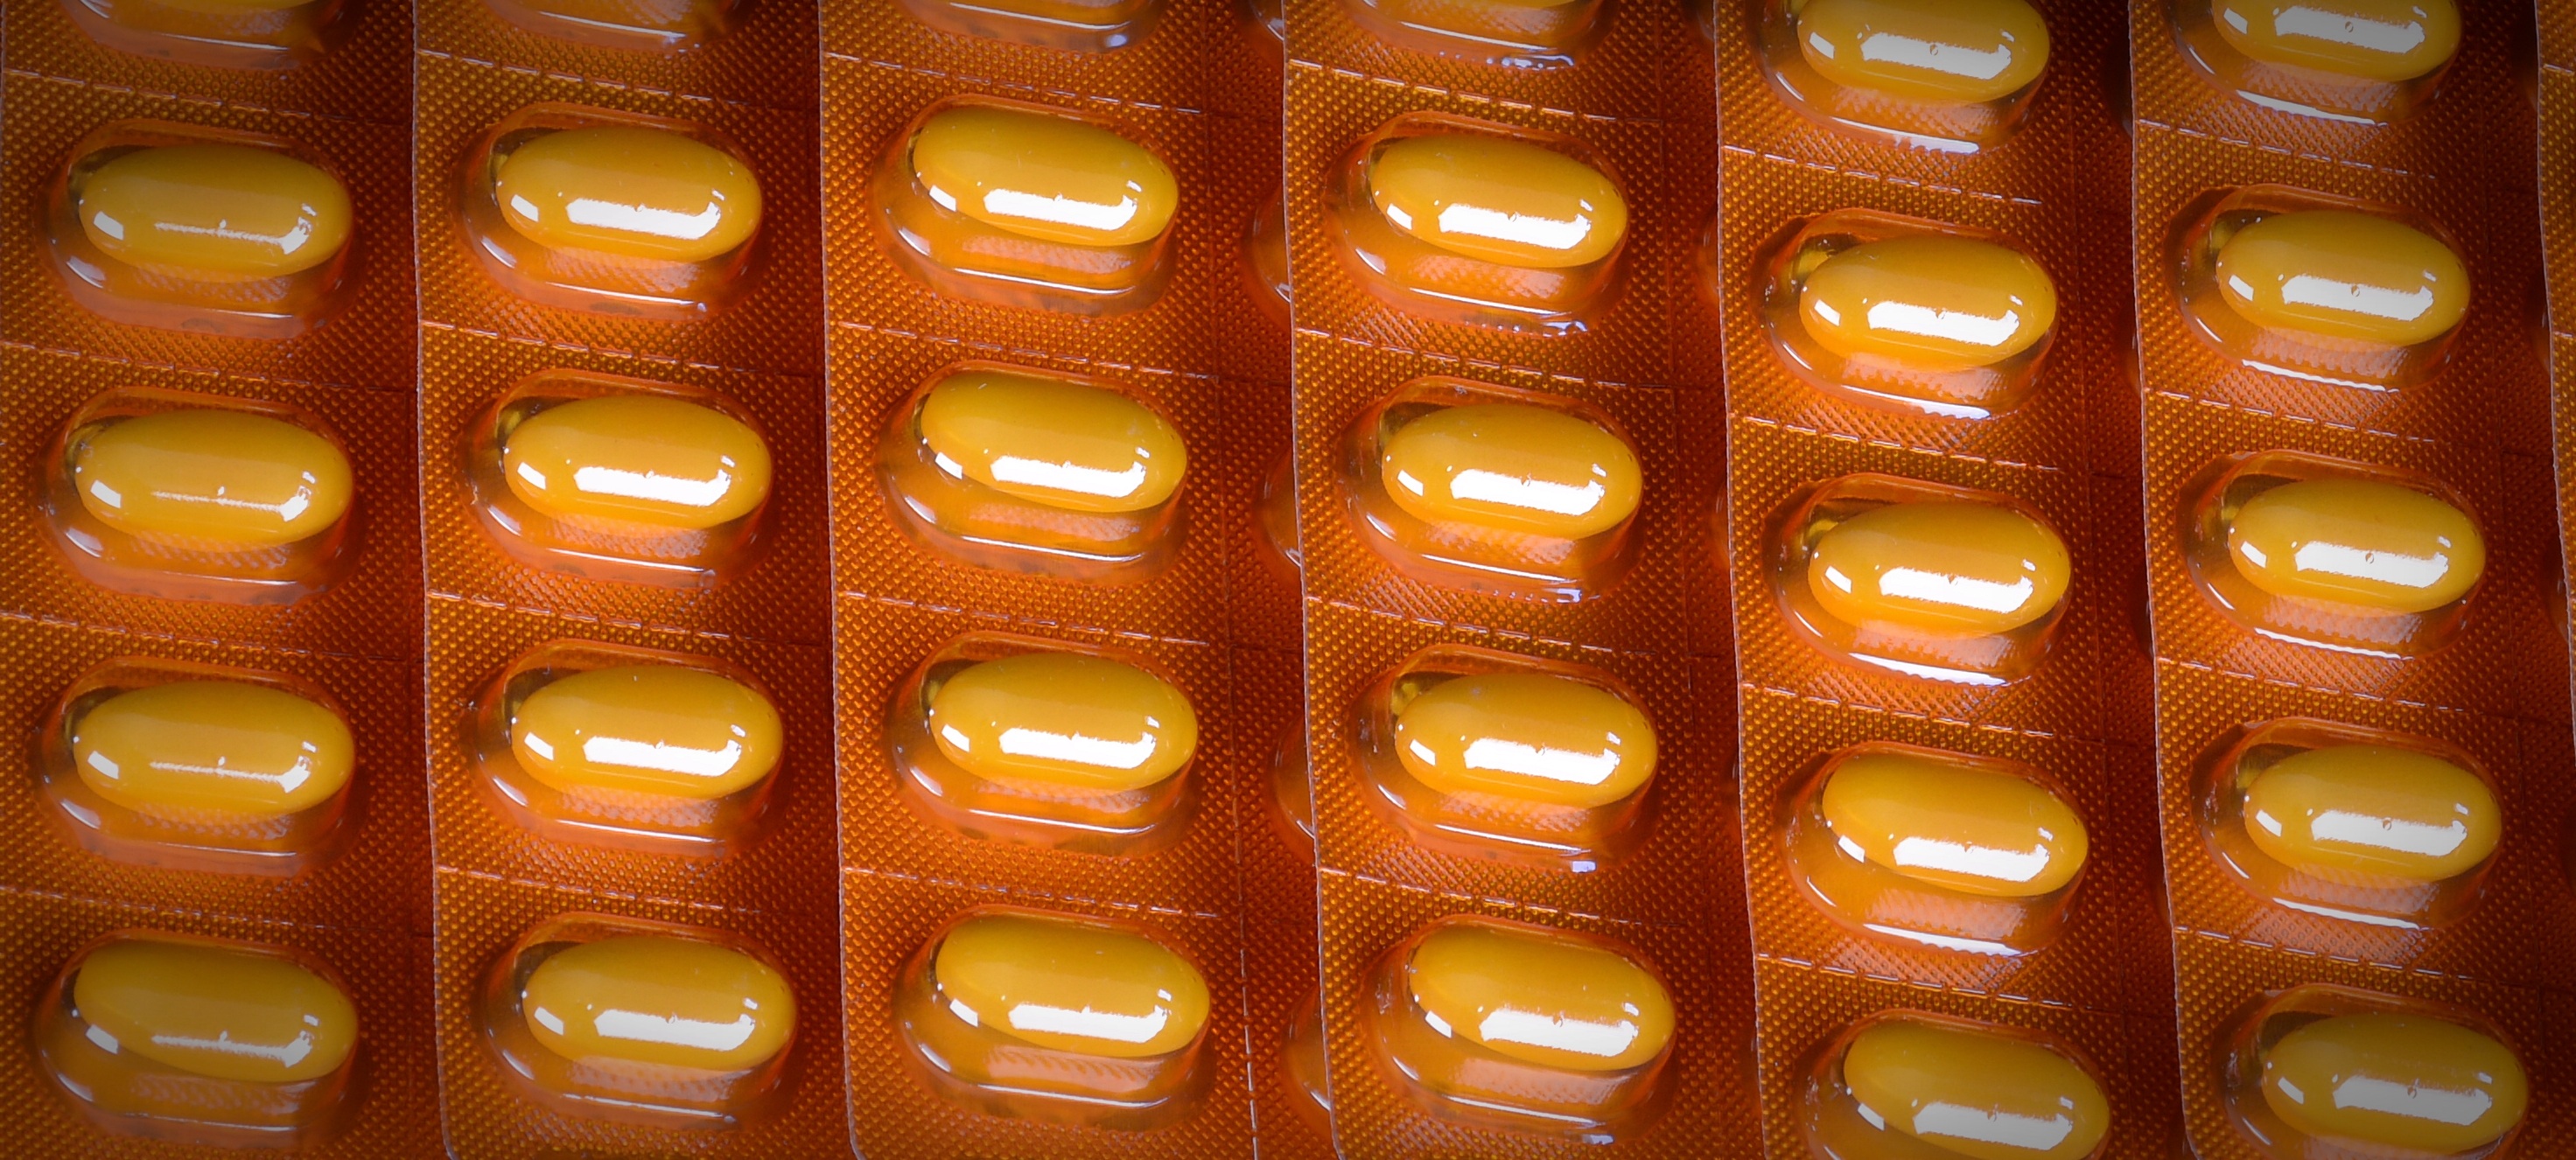
texture, number, pattern, food, produce, color, brown, yellow, circle, heal, close up, pharmacy, drug, pills, bless you, tablets, ill, medical, macro photography, healthcare, view packaging, pharmaceutical form, blister pack